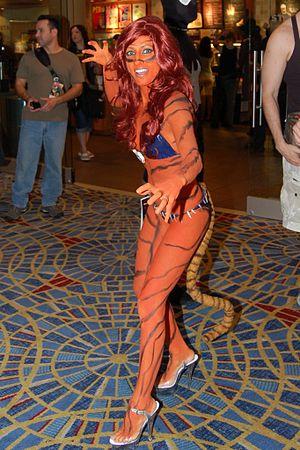
Greer Grant Nelson, alias Tigra est une super-héroïne évoluant dans l'univers Marvel de la maison d'édition Marvel Comics. Créé par les scénaristes Linda Fite et Roy Thomas, la dessinatrice Marie Severin et l'encreur Wally Wood, le personnage de fiction apparaît pour la première fois sous l’identité de la Chatte dans le comic book The Cat #1 en novembre 1972.